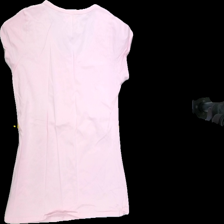
View: back
Type: T-shirt
Category: Ladies
Brand: Not Applicable
Colors: Pink
Material: 95%cotton 5%elastane
Pattern: Plain
Cut: Regular, C-collar
Size: L
Season: All
Trend: No trend
Stains: No
Price range: 50-100
Recommended usage: Reuse